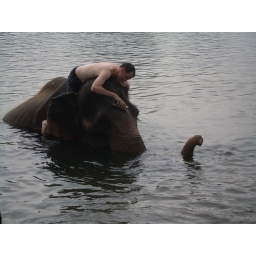
Me, giving the elephant his daily bath in River Kwai.